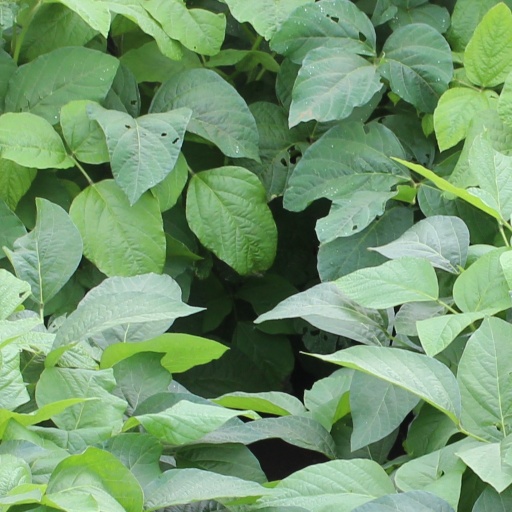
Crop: soybean